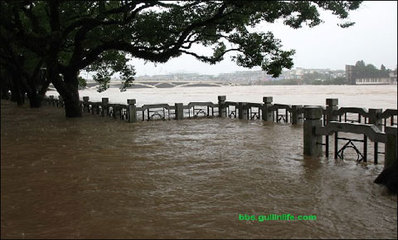
Weather: rain or strom